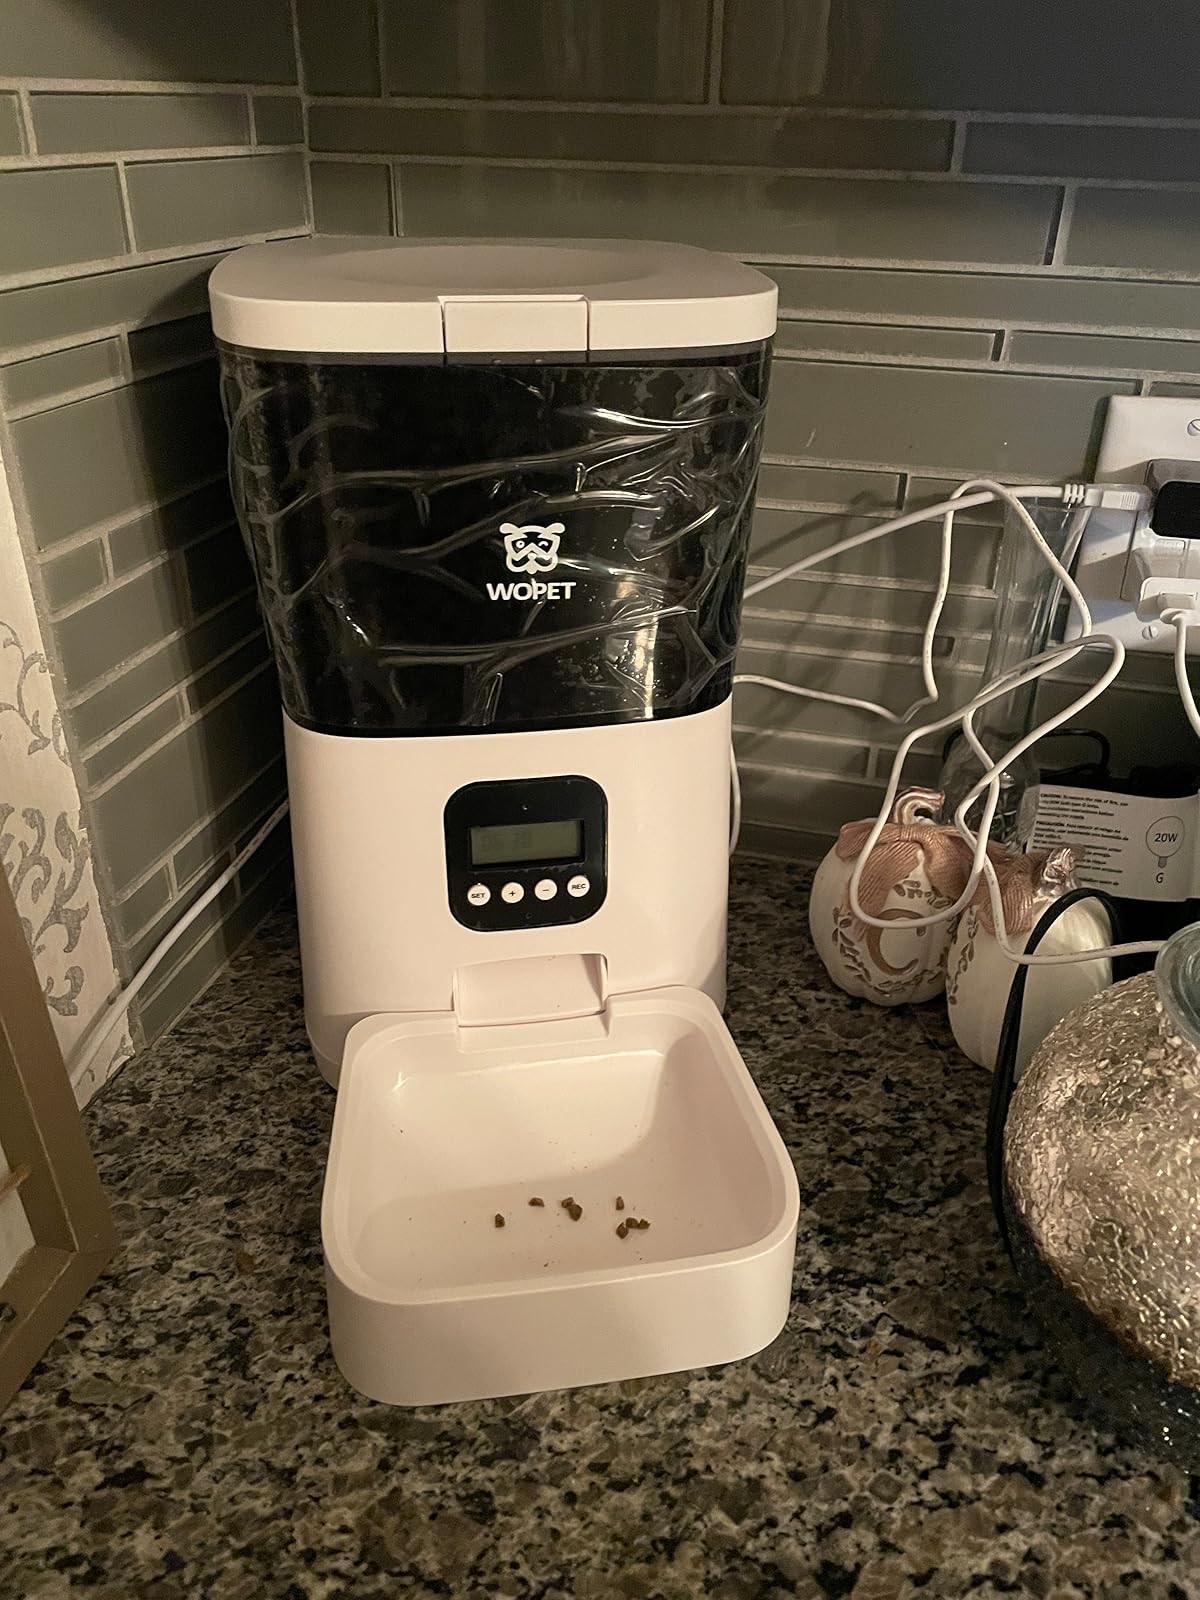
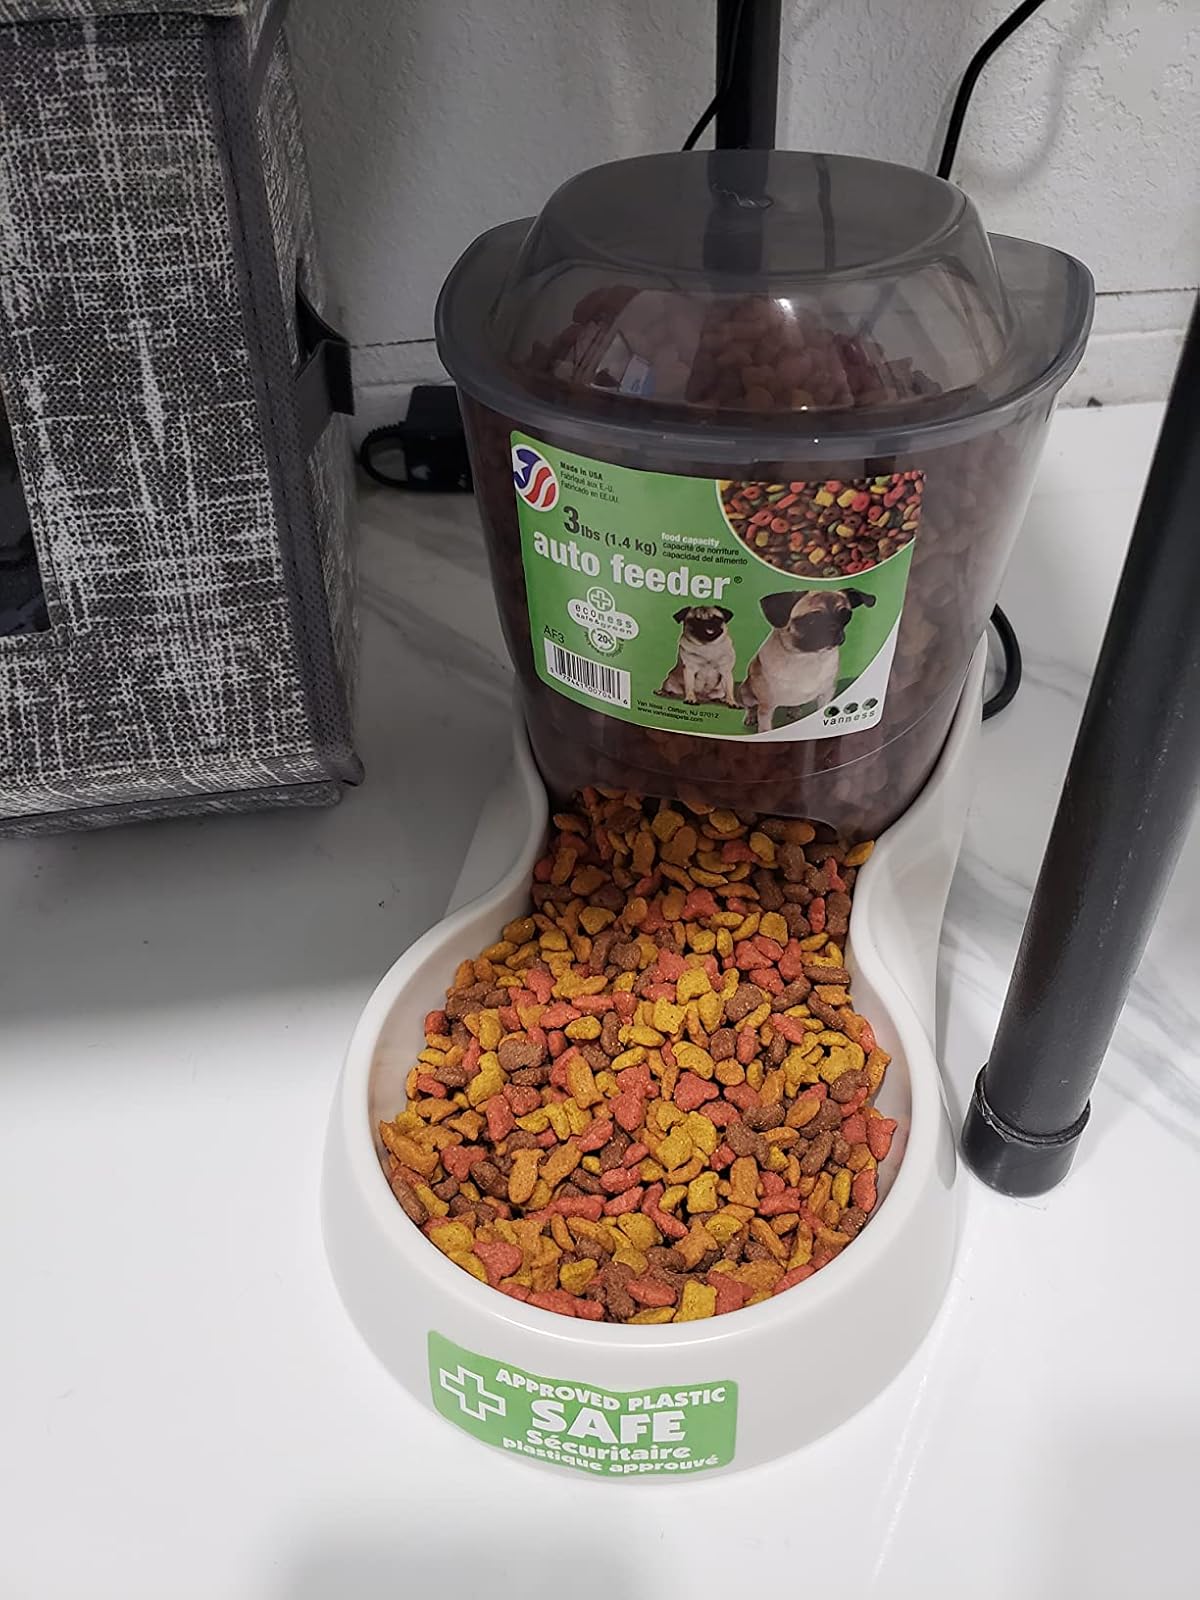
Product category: items_feeder
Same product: no